Tunde Adebimpe

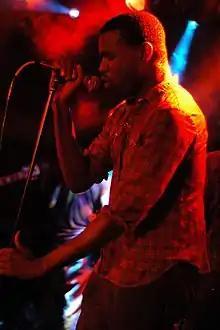
Adebimpe in 2009

Adebimpe co-founded TV on the Radio in 2001 alongside guitarist and producer Dave Sitek. Originally its sole lead vocalist, he and Sitek were later joined by co-lead vocalist and guitarist Kyp Malone. This trio wrote and recorded the band's debut album "Desperate Youth, Blood Thirsty Babes", which was released in 2004. Following its release, the band expanded again to include the rhythm section of bassist Gerard Smith and drummer Jaleel Bunton. This line-up of the band recorded three critically-acclaimed studio albums together: "Return to Cookie Mountain" (2006), "Dear Science" (2008) and "Nine Types of Light" (2011). Smith passed away shortly after the release of "Nine Types of Light", with the band continuing on as a quartet and Bunton switching to bass to perform Smith's parts live. Their fifth album, and first as a quartet, was entitled "Seeds", and was released in 2014.